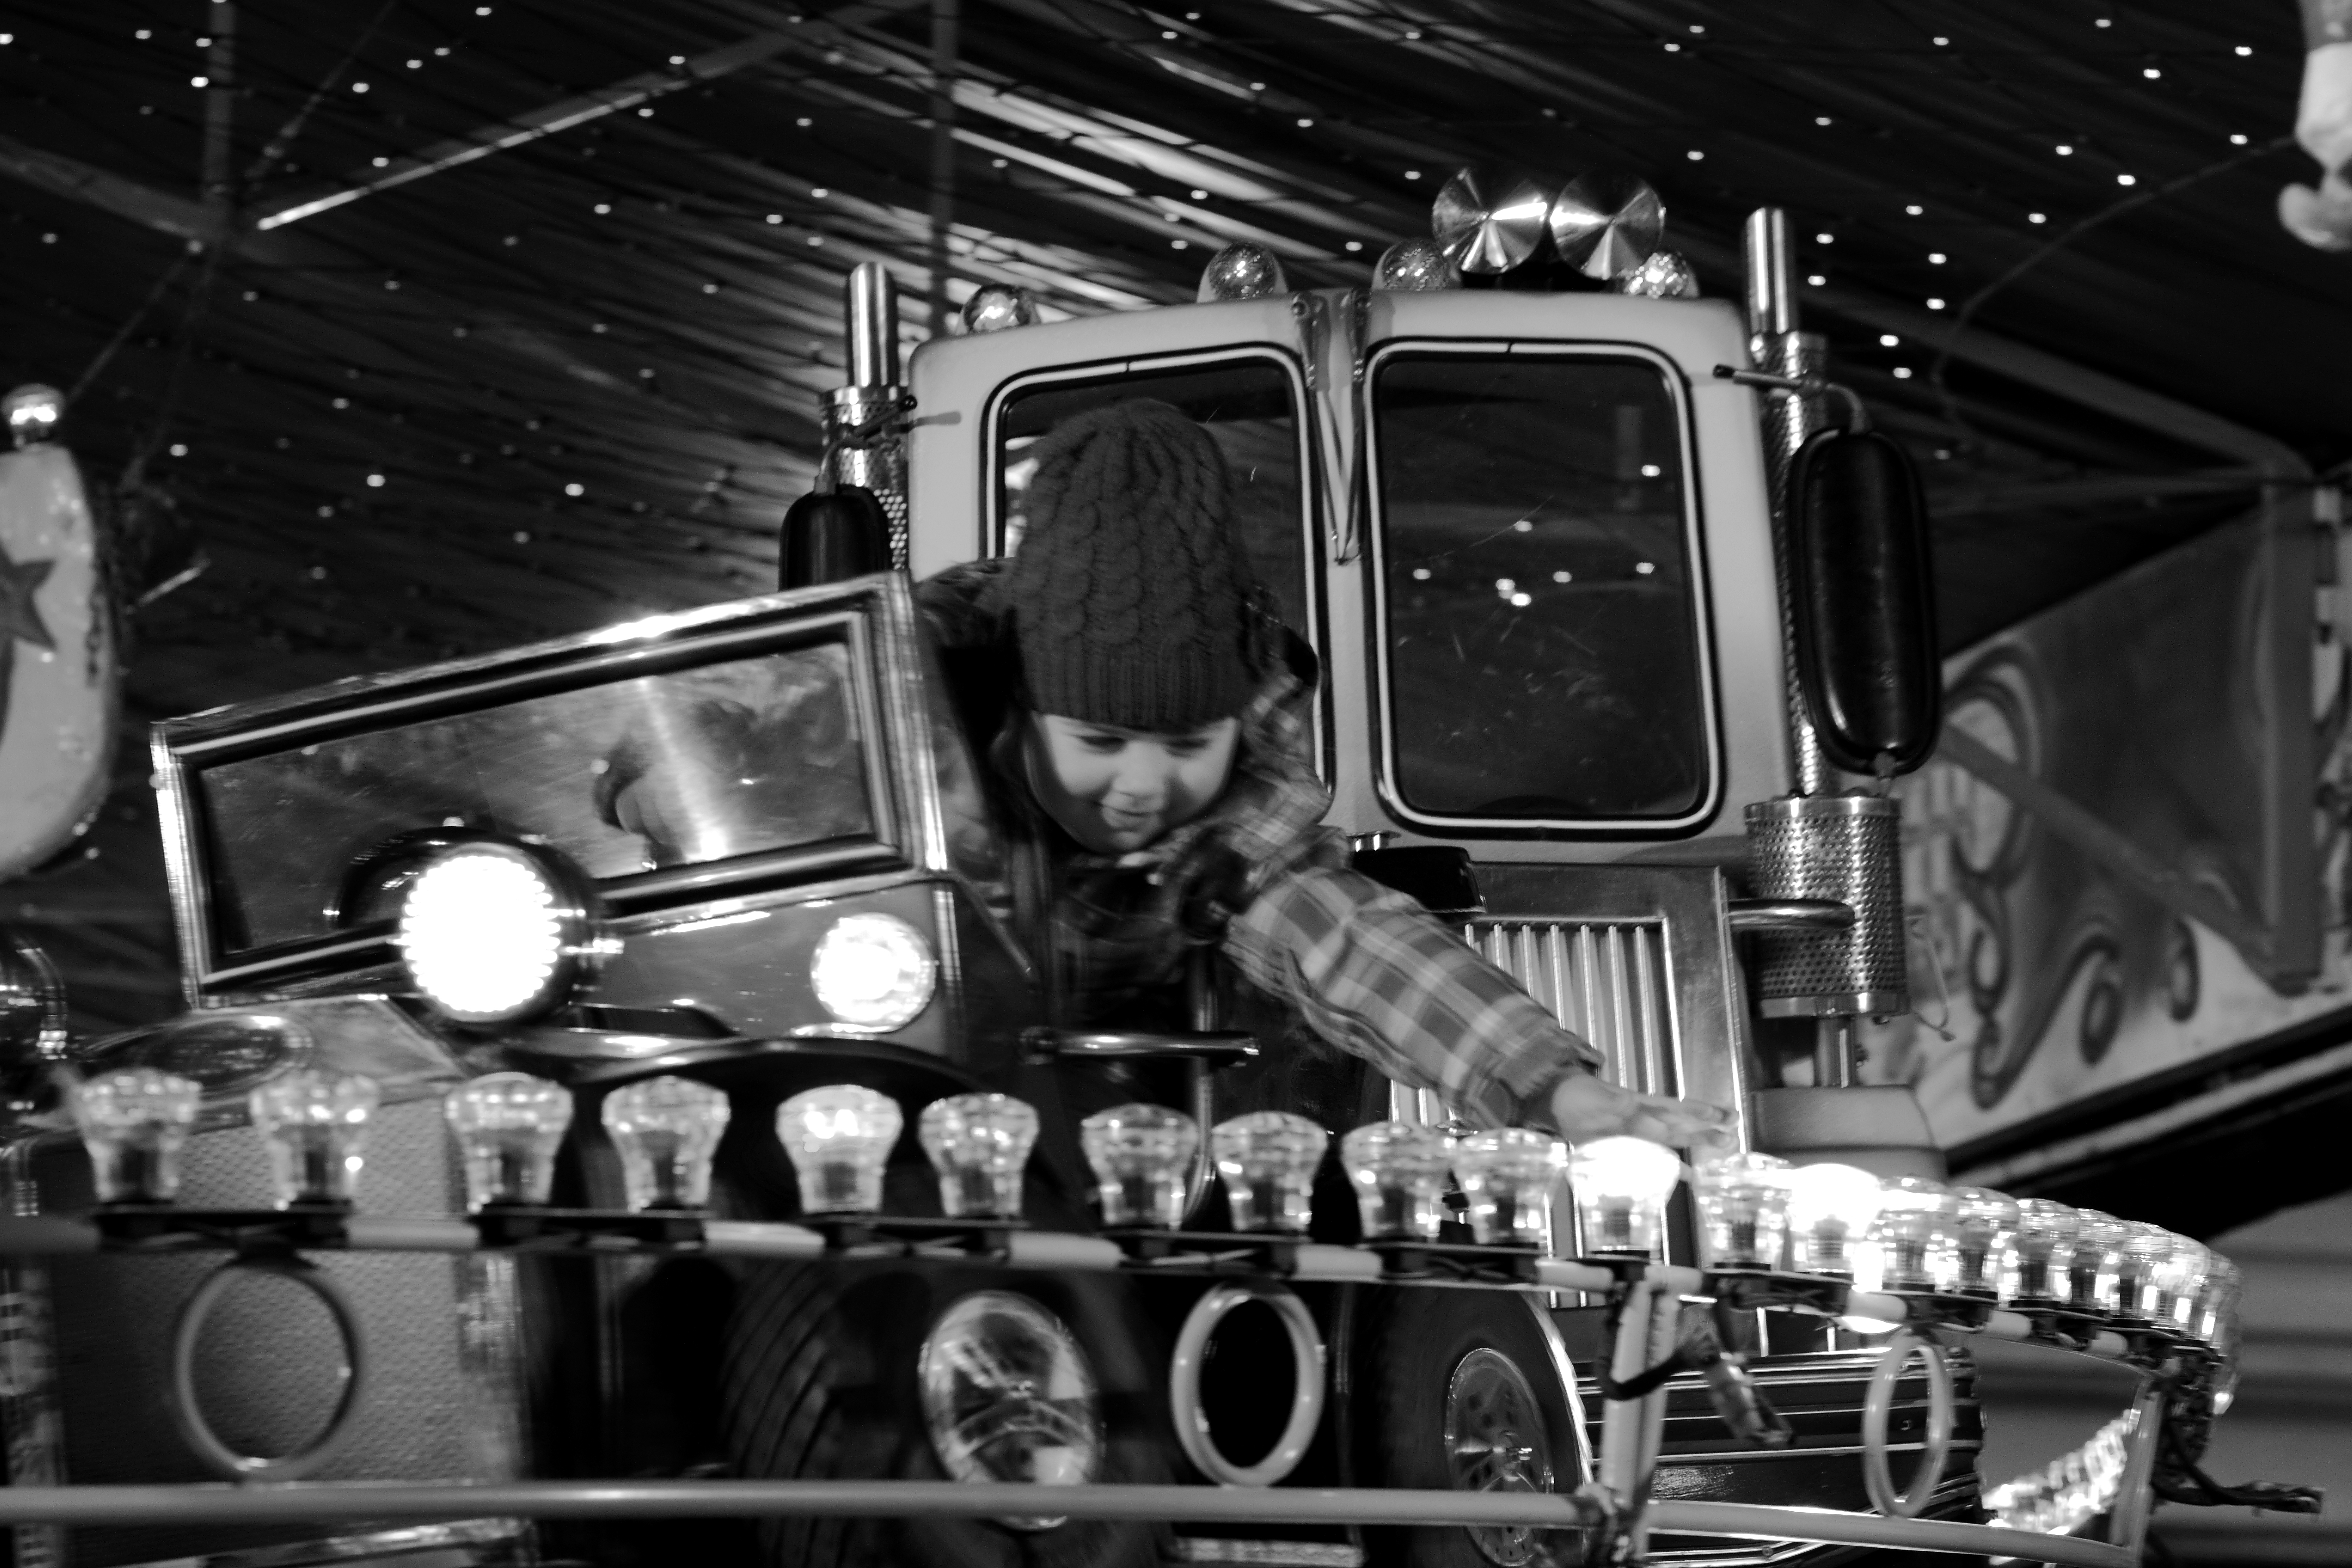
black and white, transport, vehicle, black, monochrome, christmas, public transport, bw, blackandwhite, blackwhite, locomotive, engine, germany, deutschland, alemania, allemagne, sw, schwarzweiss, schwarzweis, xmas, christmastree, fair, weihnachten, germania, schwarzweissfotografie, schwarzweisfotografie, weihnachtsbaum, halle, hallesaale, saxonyanhalt, sachsenanhalt, weihnachtsmarkt, christmasfair, xmasfair, monochrome photography